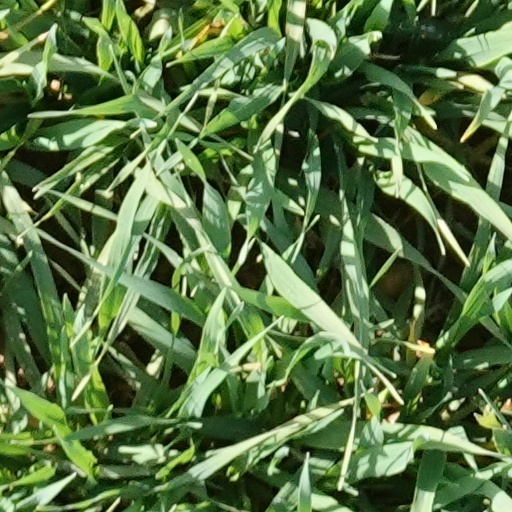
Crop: wheat